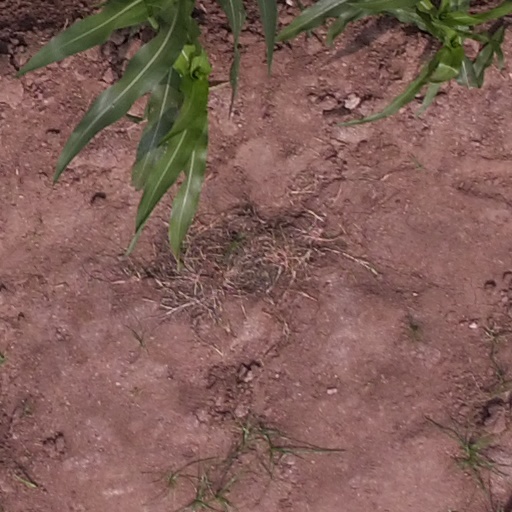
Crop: maize; corn